Bernard Salomon

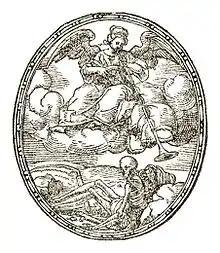
Woodcut of Petrarch's "Triumph of Fame" by Bernard Salomon, from Bernard Salomon: Illustrateur Lyonnais, 1550

Bernard Salomon (1506–1561), also known as the Little Bernard B. Gallus or Gallo, was a French painter, draftsman and engraver.